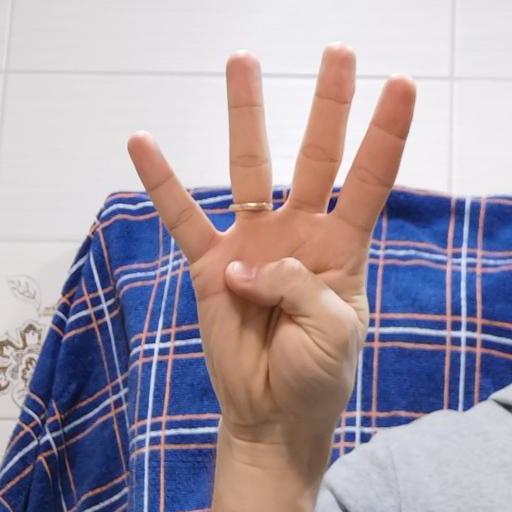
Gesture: four